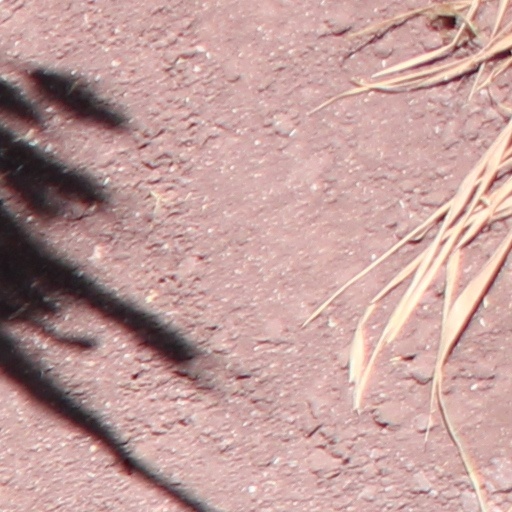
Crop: wheat